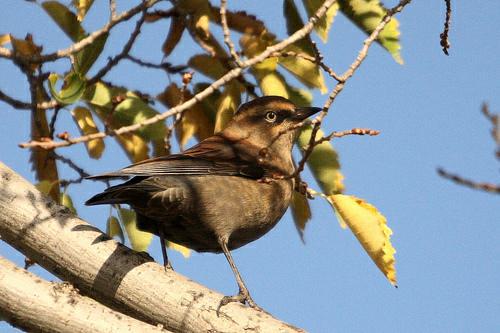
A photo of a rusty blackbird